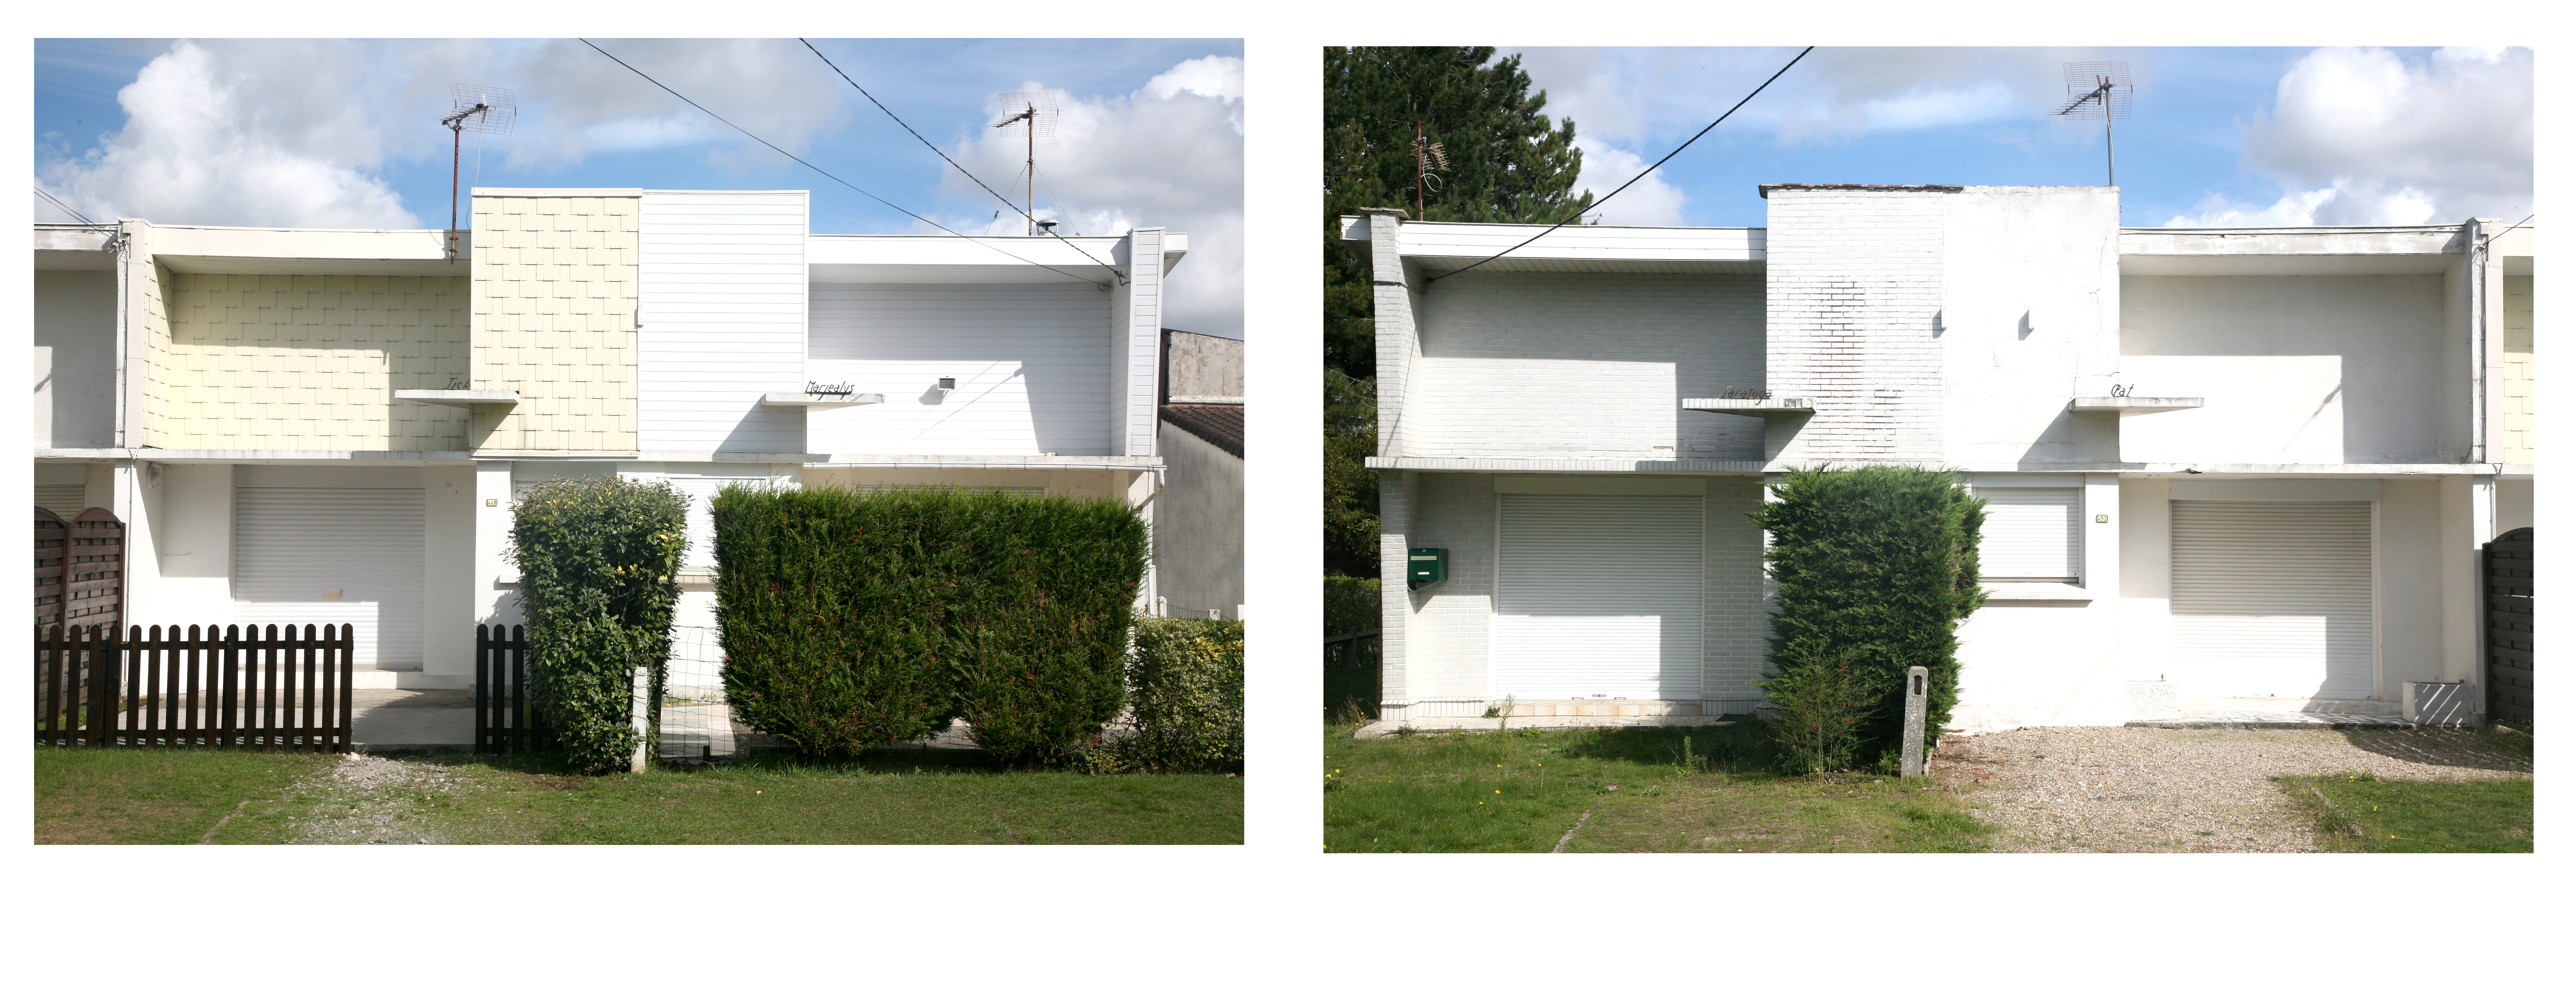
architecture, villa, house, building, home, france, cottage, facade, property, professional, apartment, design, batiment, arquitectura, francia, casa, maison, 5d, vecino, frankrijk, frankreich, architektur, condominium, architettura, pasdecalais, cotedopale, pasdecaials, cucq, nachhause, neighbor, vecindad, neighbourhood, nachbar, voisinage, buurman, buurt, voisin, real estate, tr pied, architecturebaln aire, residential area